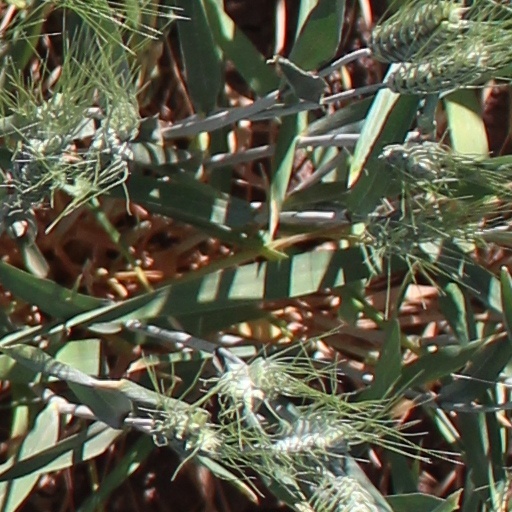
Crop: wheat